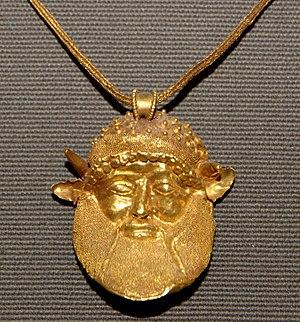
Tête d'Achéloos. Pendentif (filigrane et granulation) d'un collier étrusque en or, v. 480 av. J.-C. Provenance
La collection Campana de bijoux antiques est la partie de la collection d'objets d'arts regroupée au XIXᵉ siècle par Giampietro Campana consacrée principalement aux bijoux étrusques et grecs et achetée en 1861 par Napoléon III. Elle appartient aujourd'hui au musée du Louvre.
L'orfèvrerie étrusque est, comme d'autres domaines de la civilisation des Étrusques, tributaire des périodes historiques, et nos connaissances de leur savoir-faire est issue des bijoux retrouvés dans leurs tombes princières.
L'Industrie étrusque est d'abord métallurgique car elle s'appuie sur une région riche en matières premières, une véritable « Étrurie du fer » autour de Populonia et de l’île d’Elbe. Également soucieux de leur mythologie, Velch est la déesse du feu et des métaux.
La métallurgie étrusque s'appuie sur la métallurgie de matières premières disponibles en abondance. À cet effet, il est possible d'effectuer le constat que les terres d'Étrurie possèdent non-seulement un sous-sol en ressources métallifères, et, de surccroît, les espaces étrusques sont dotés de nombreux massifs arborifères fournissant ainsi un matériau combustible en grande quantité.
La technique de la granulation chez les Étrusques consiste à déposer sur la surface à décorer des milliers de granules d'or minuscules pouvant atteindre jusqu'à deux dixièmes de millimètre de diamètre et de les fixer sur le bijou par une soudure sans en altérer la finesse.